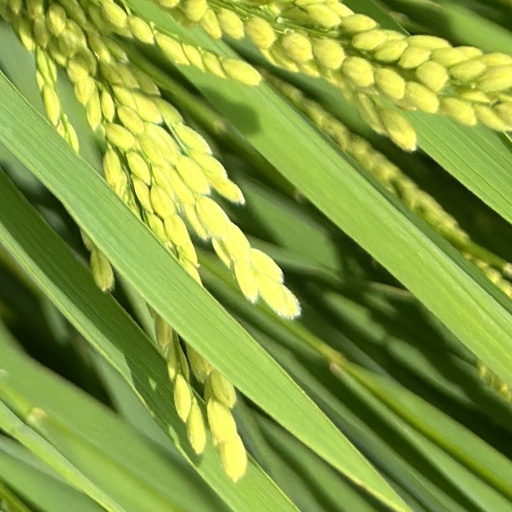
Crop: rice